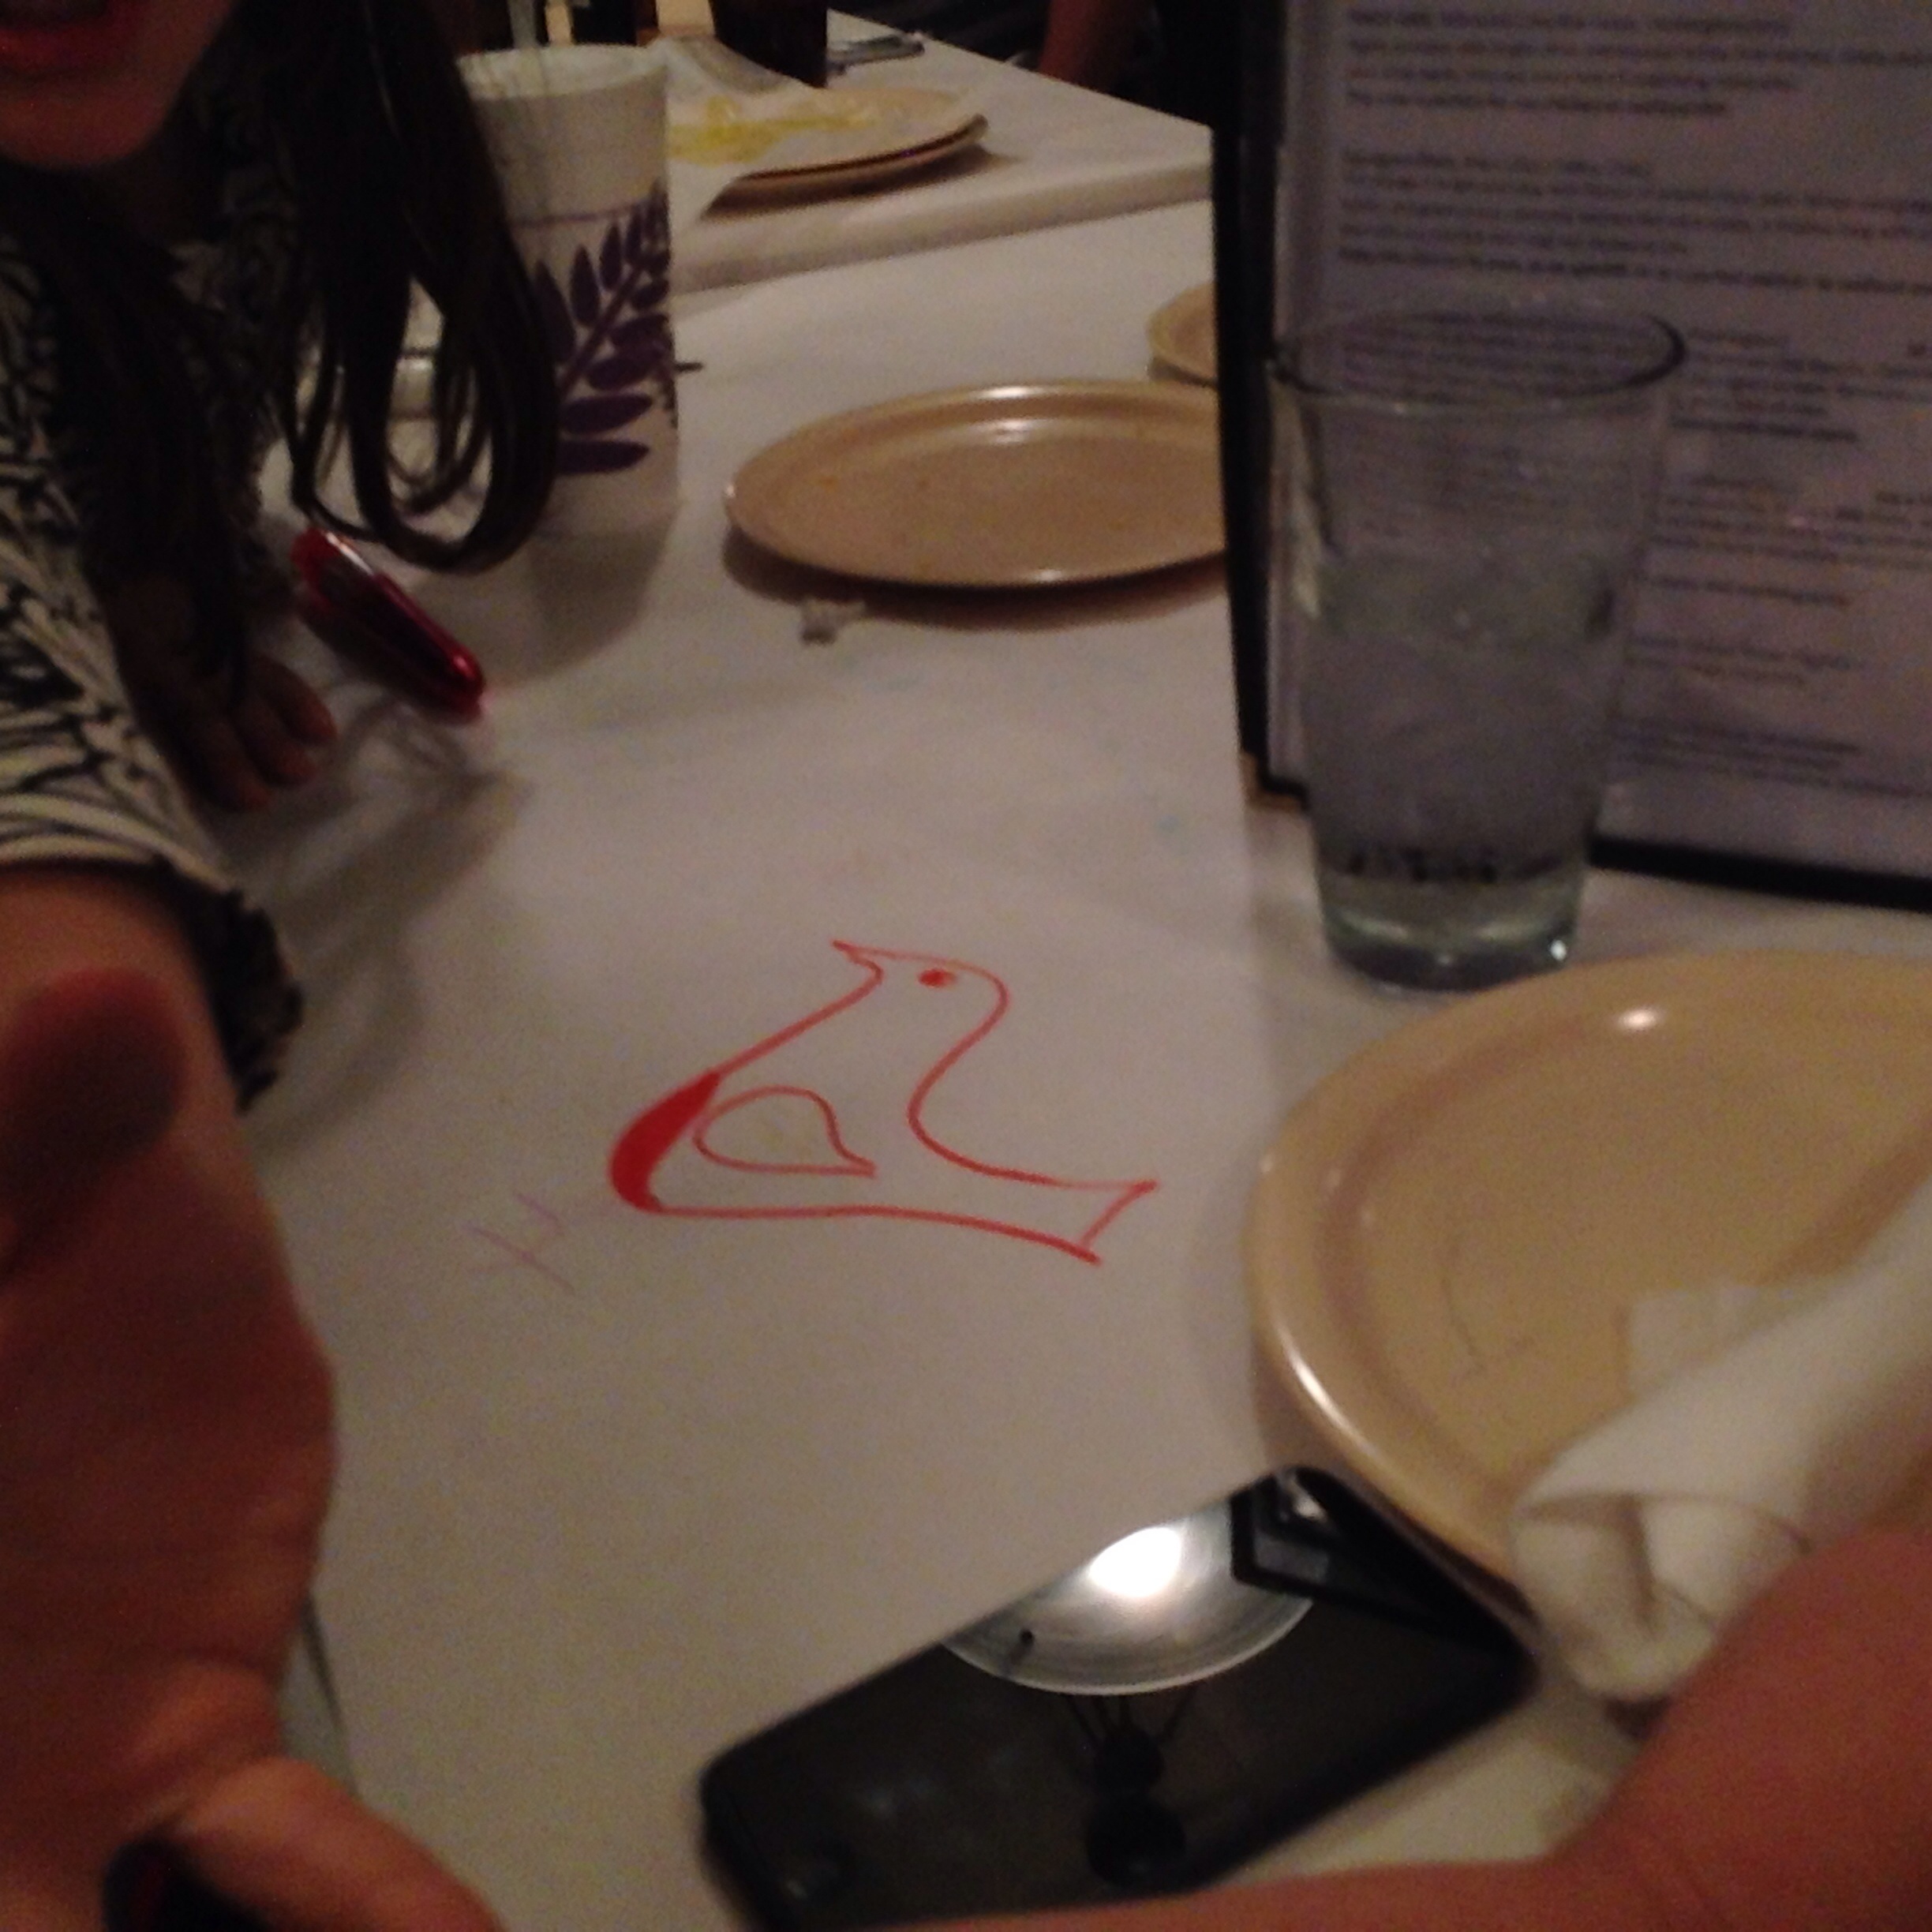
art, design, uploadedbyflickrmobile, shape